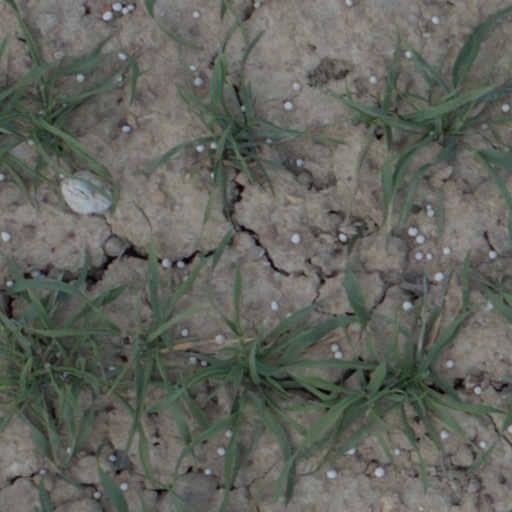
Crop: wheat